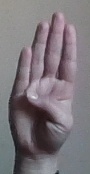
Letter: kaaf